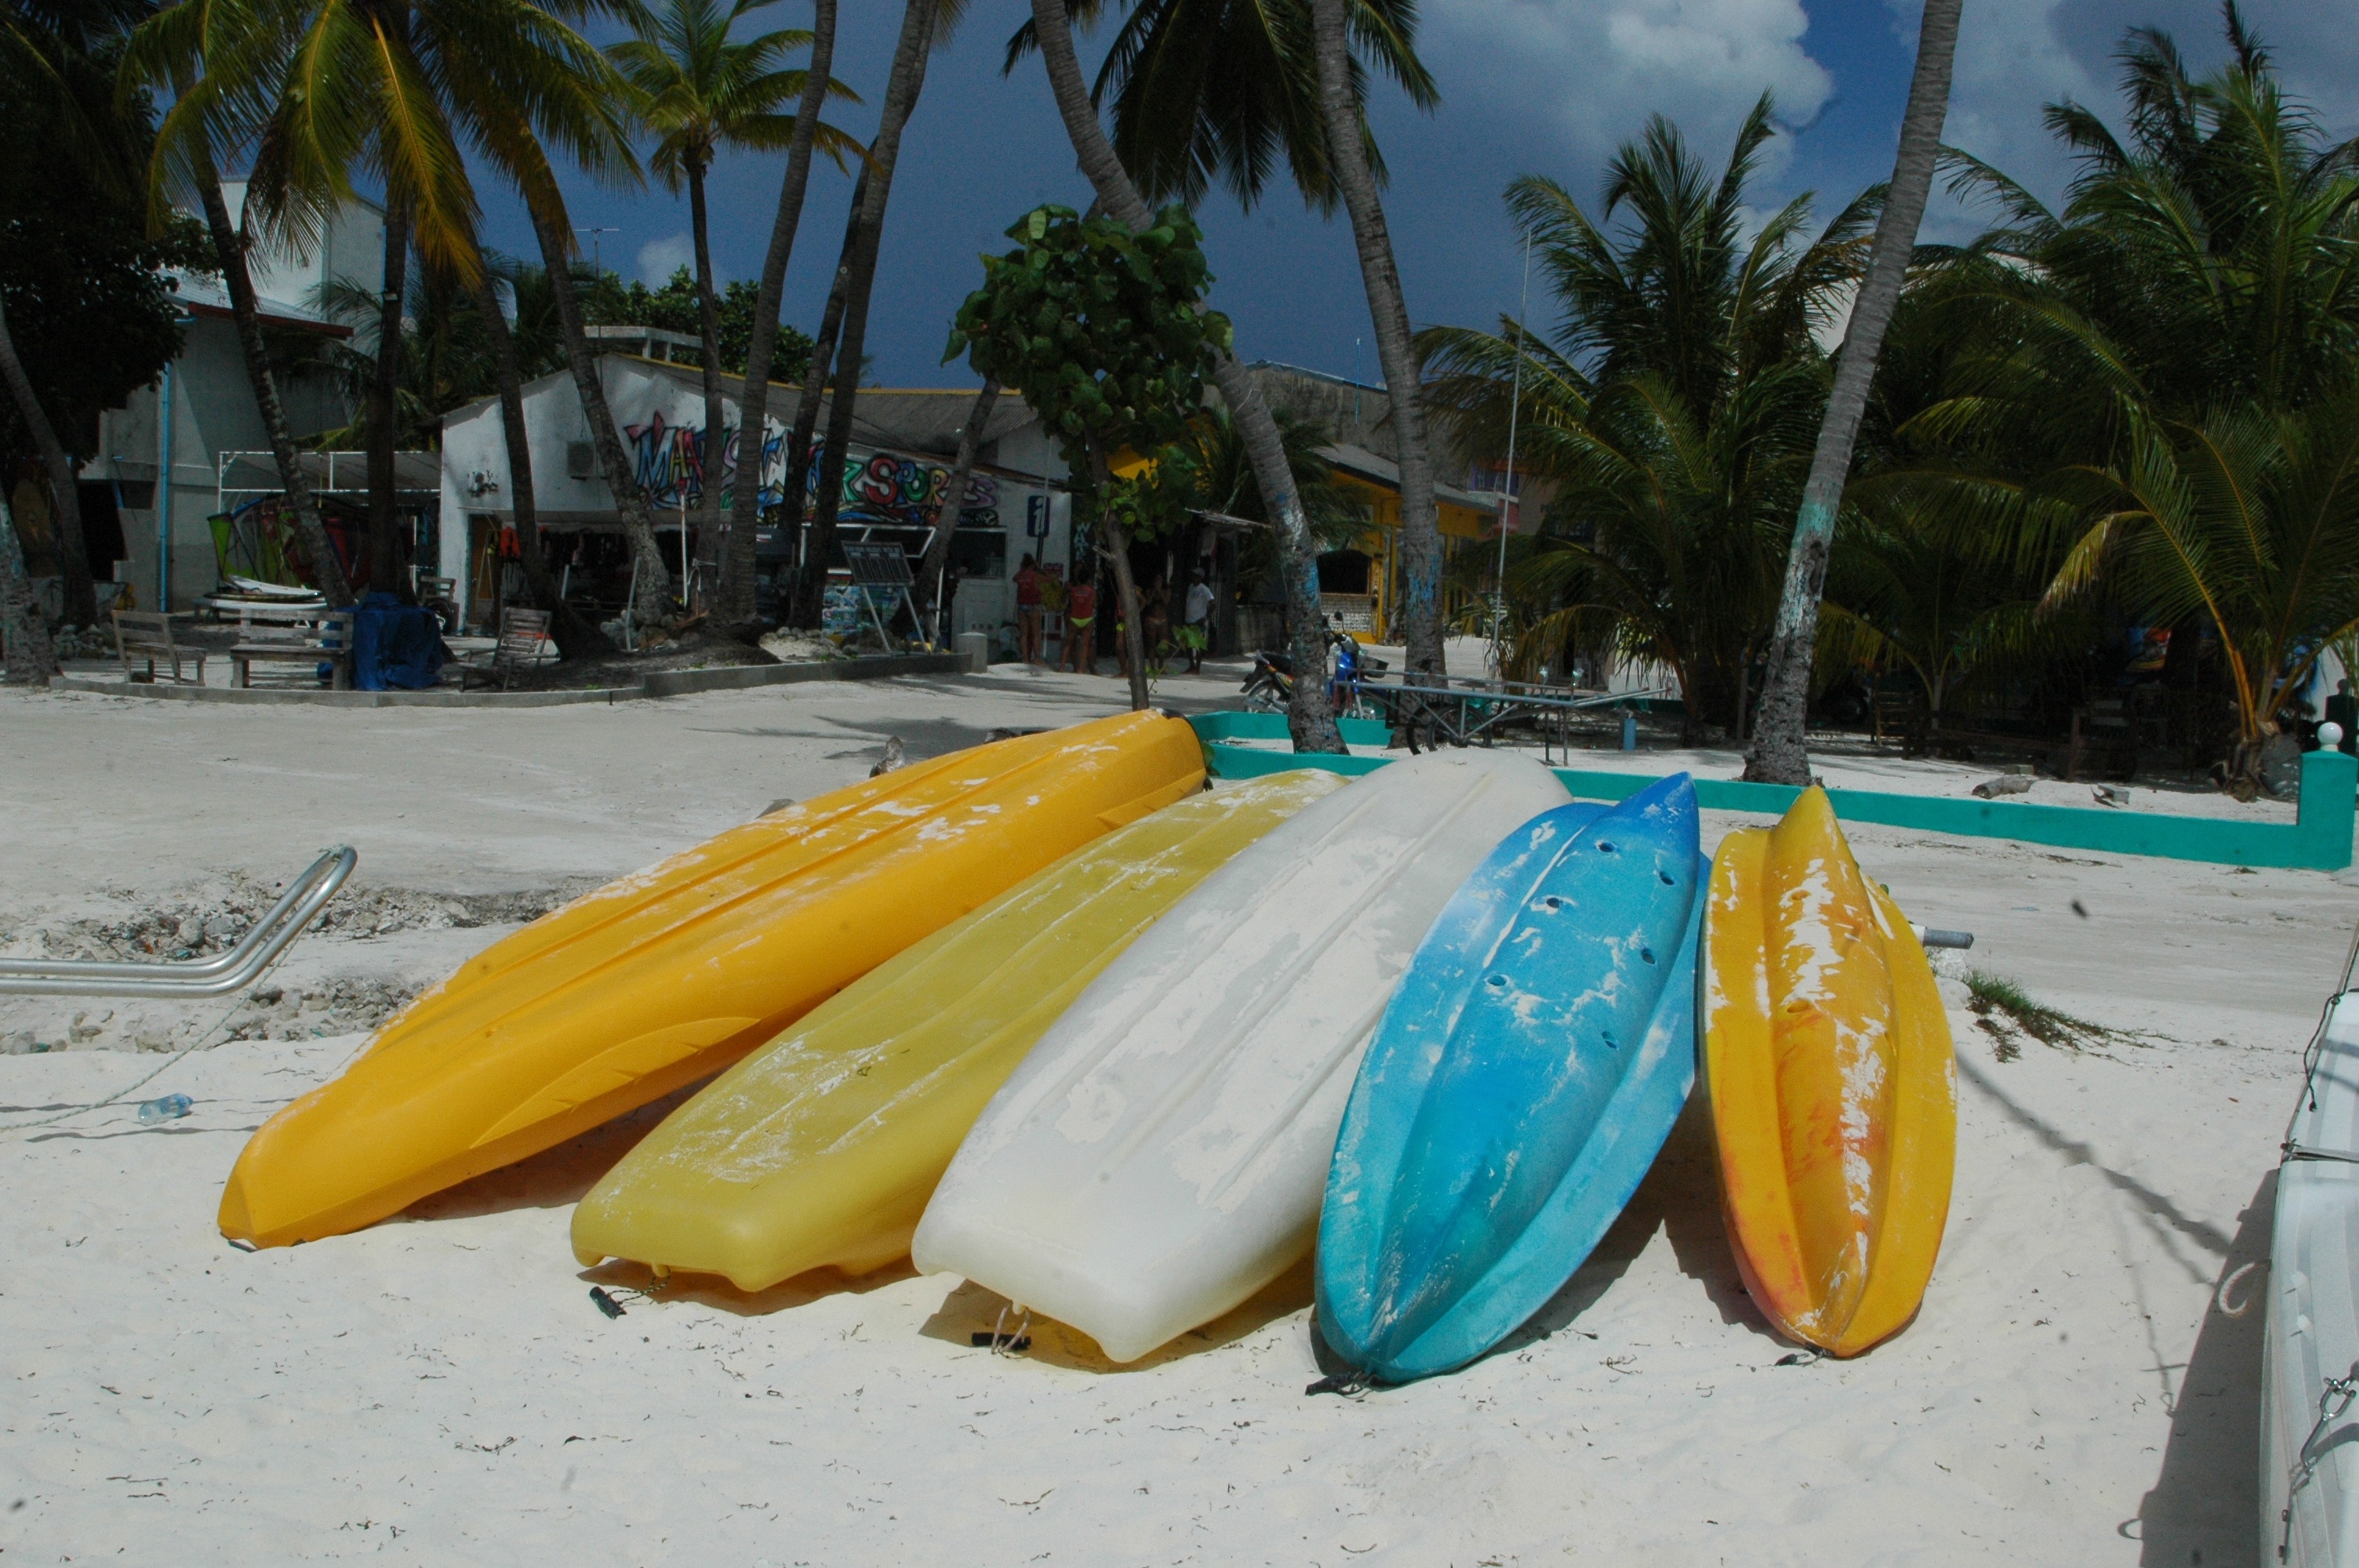
beach, sea, boat, summer, vacation, paddle, vehicle, surfboard, island, rest, kayak, sunbath, holidays, boating, water park, kayaks, maldives, on the beach, lazur, surfing equipment and supplies